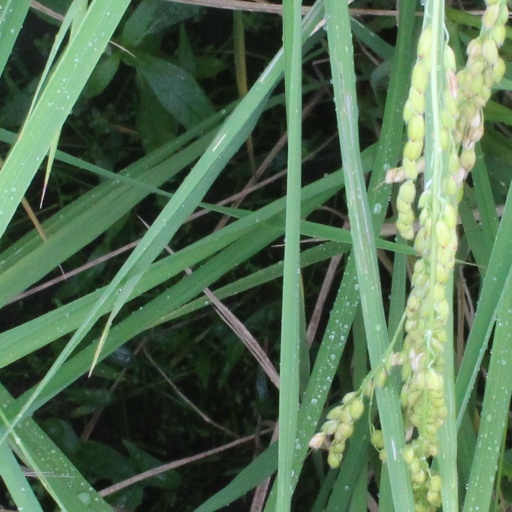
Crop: rice